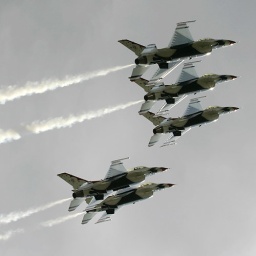
These bad boys flew right over our house this year...